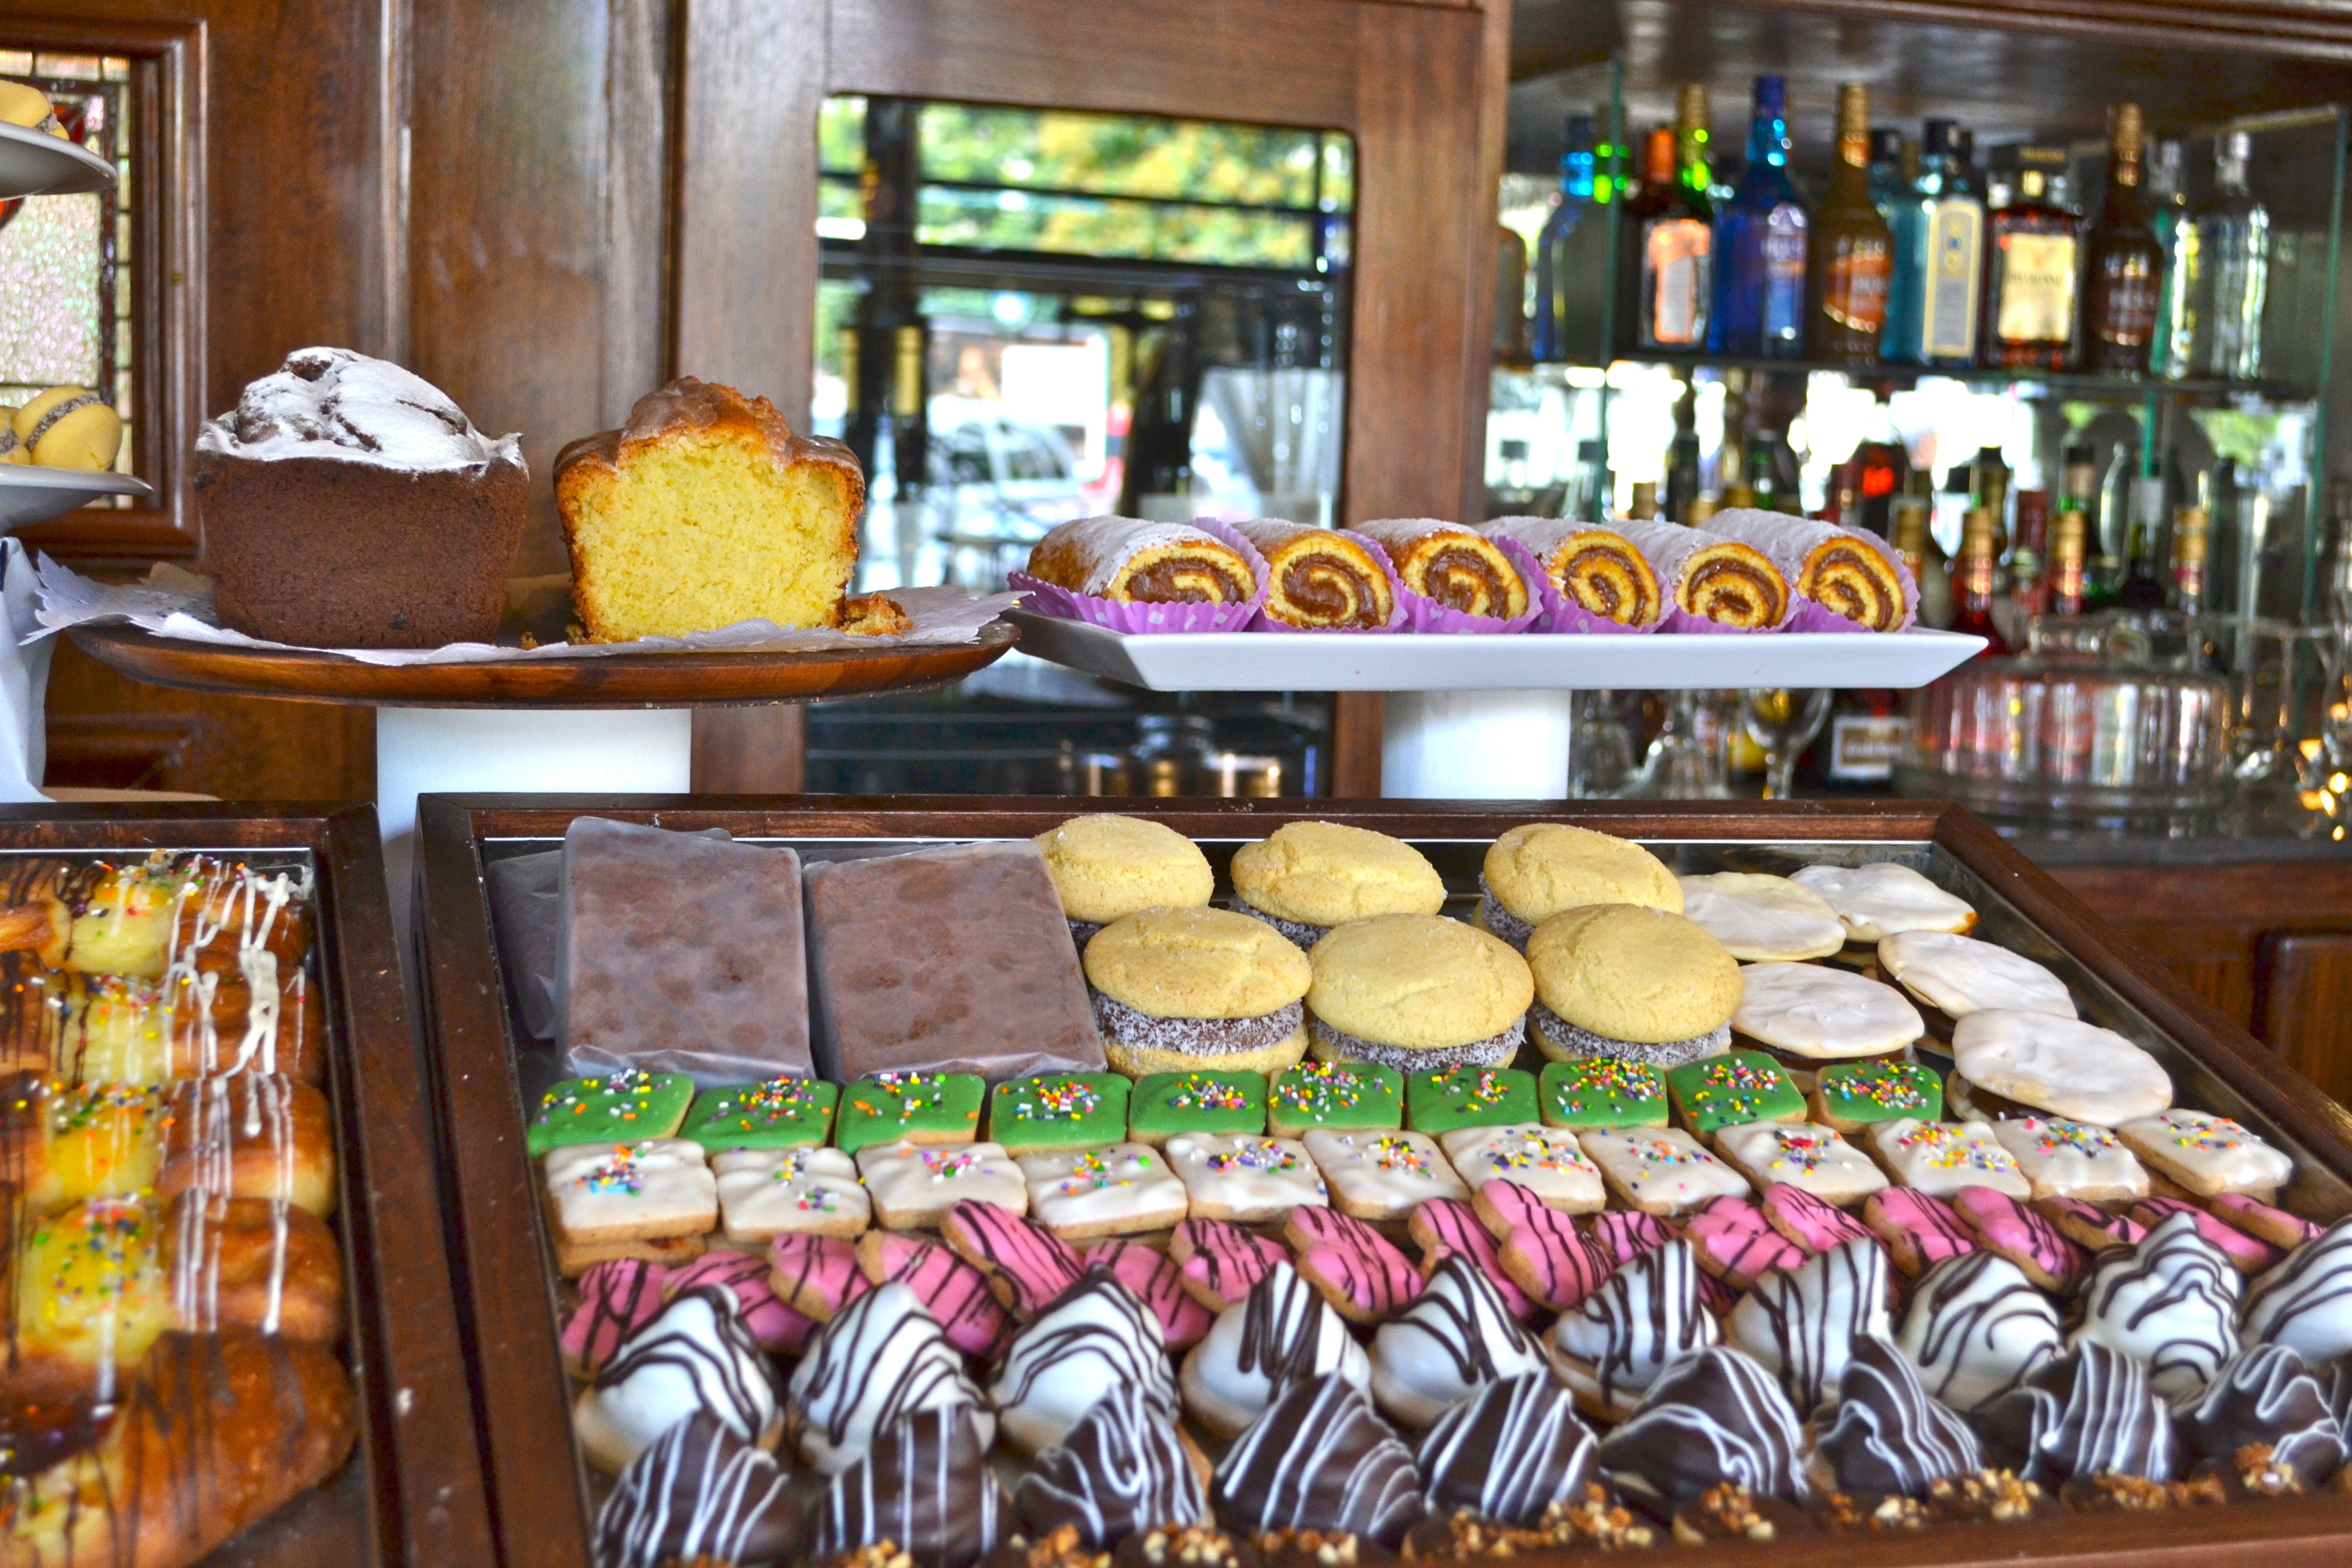
cafe, vintage, sweet, retro, desert, shop, meal, food, produce, market, marketplace, biscuit, gourmet, macaron, dessert, cake, pastry, bakery, bake, pastries, sugar, style, grocery store, elegance, delicatessen, assorted, brownies, brunch, meringue, patisserie, pound cake, greengrocer, alfajor